List of The Show Chart winners (2022)

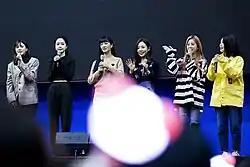
Apink's ("pictured") win for "Dilemma" had the highest score of 2022, with 9,700 points at the February 22nd broadcast.

"The Show" Chart is a music program record chart on SBS M that gives an award to the best-performing single of the week in South Korea.